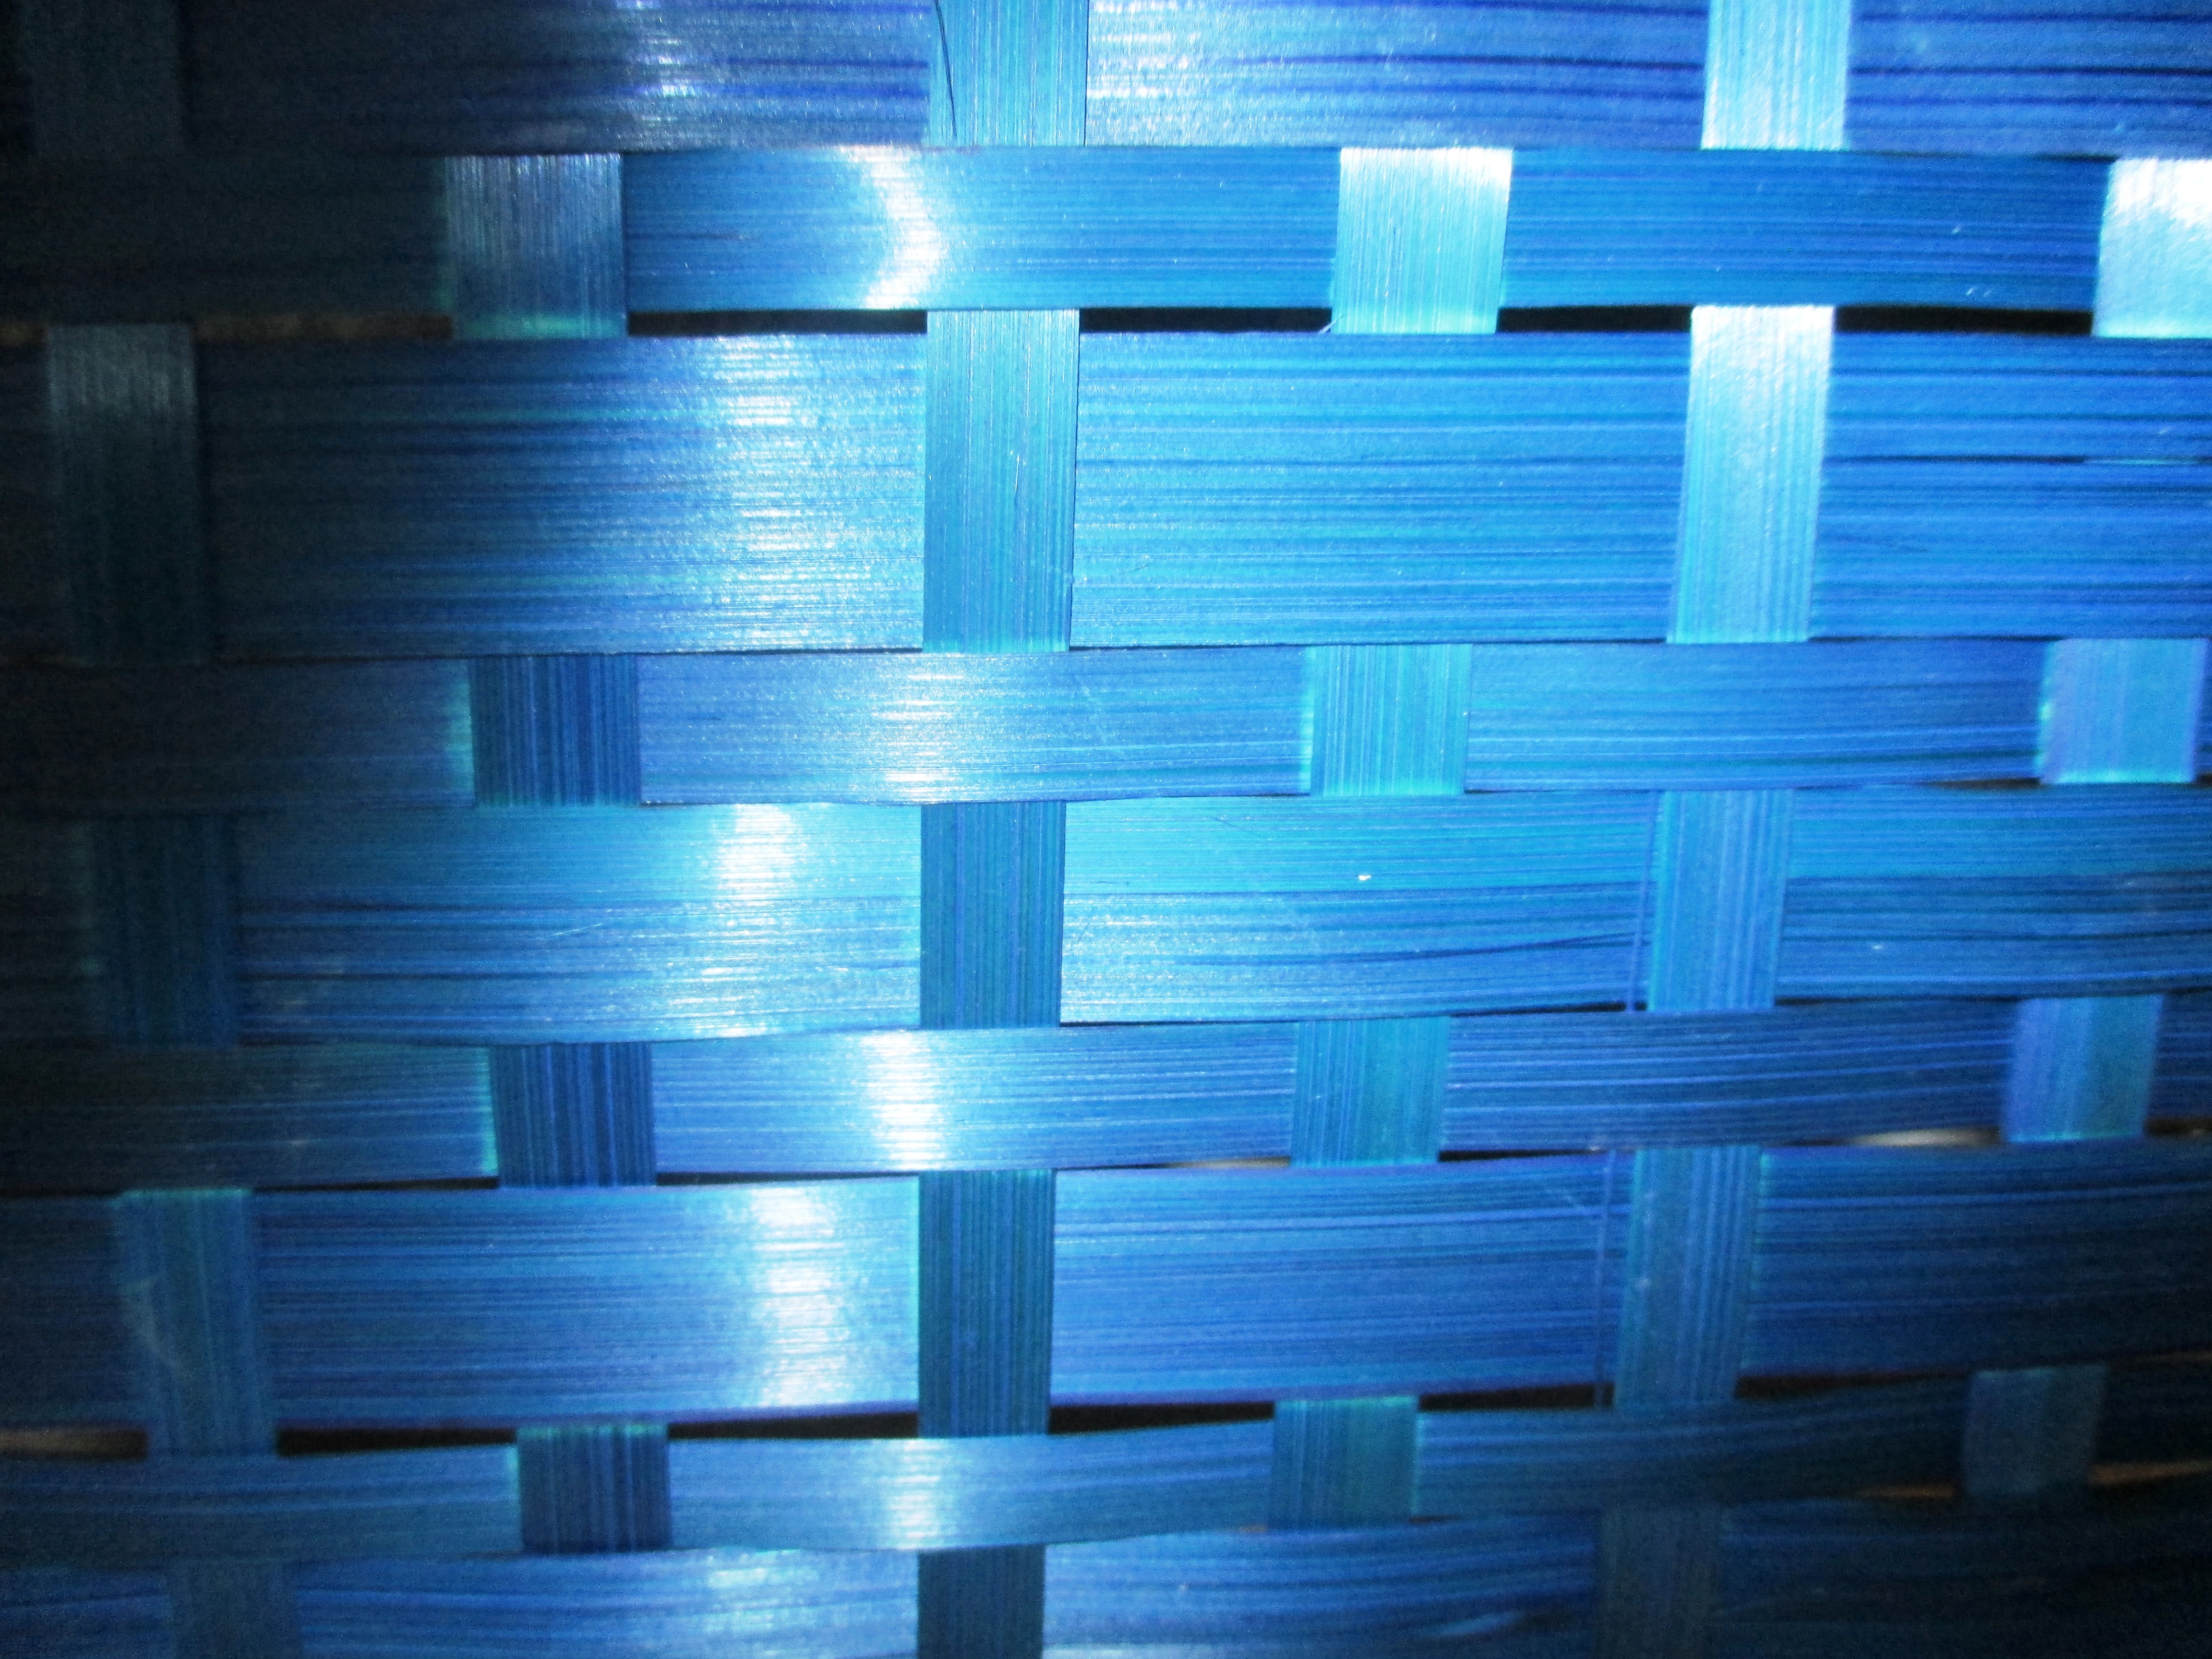
light, wood, texture, floor, line, color, blue, basket, circle, braid, symmetry, shape, flooring, light effect